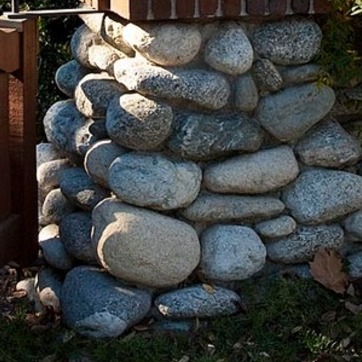
Material: stone